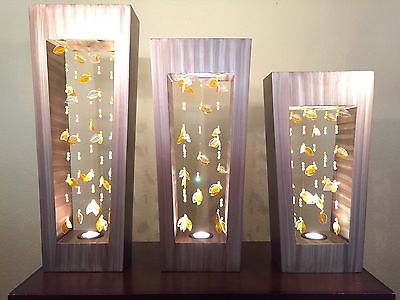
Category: lamp